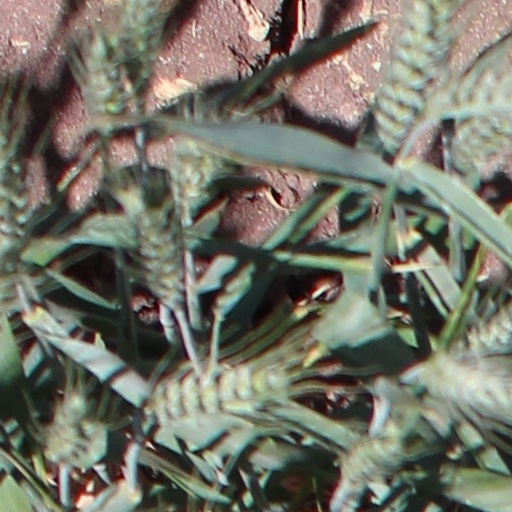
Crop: wheat